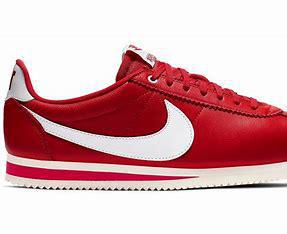
Brand: Nike
Model: Cortez